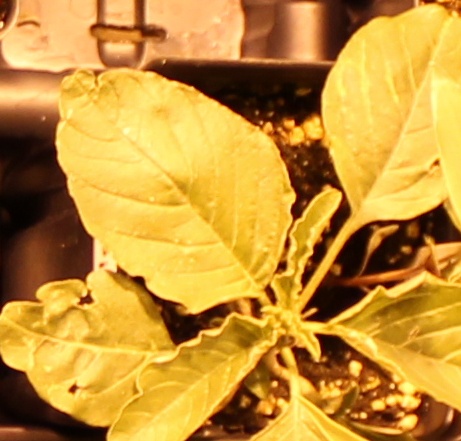
Label: Redroot Pigweed